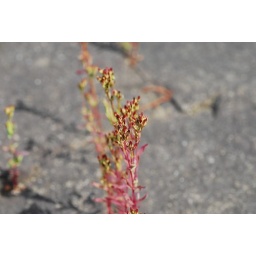
neat flower growing in rock